St Thomas' Hospital

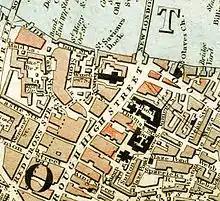
The location of Guy's and St Thomas' hospitals

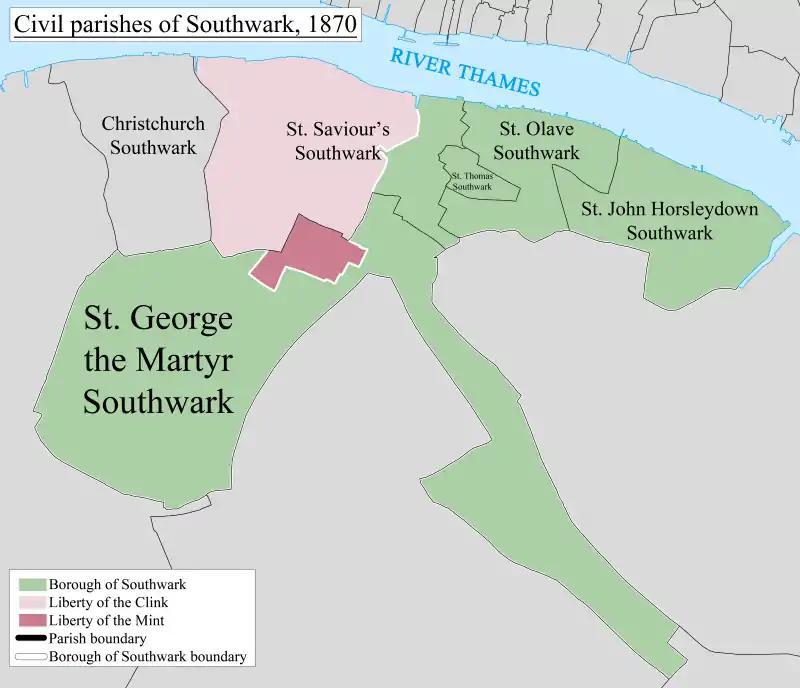
A map showing the parish of St. Thomas within Southwark

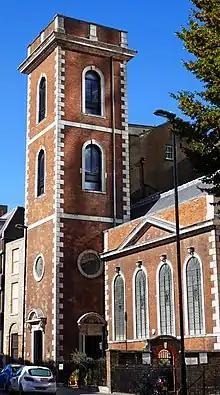
The old St Thomas's Church, a long-deconsecrated space built in the 1690s, containing the Old Operating Theatre Museum and Herb Garret.

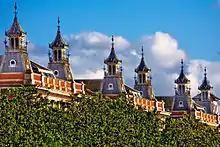
Surviving pavilions of the 1868 building

Some parts of the old St Thomas' Hospital survive on the north side of St Thomas Street, Southwark including the old St. Thomas' Church, now used mostly as offices but including the Old Operating Theatre, which is now a museum. However the hospital left Southwark in 1862, when its ancient site was compulsorily purchased to make way for the construction of the Charing Cross railway viaduct from London Bridge Station. The hospital was temporarily housed at Royal Surrey Gardens in Newington (Walworth) until new buildings on the present site in Lambeth near Lambeth Palace were completed in 1871.